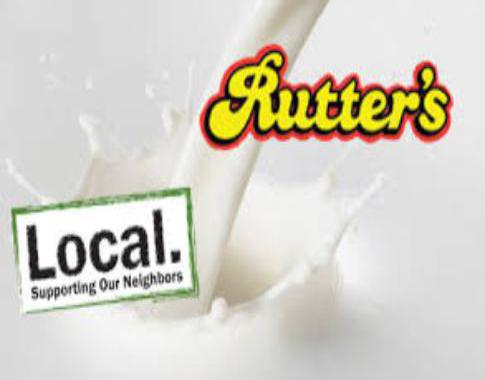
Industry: Food